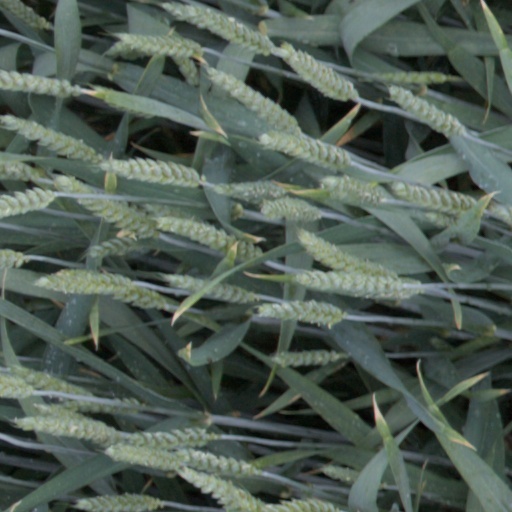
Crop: wheat